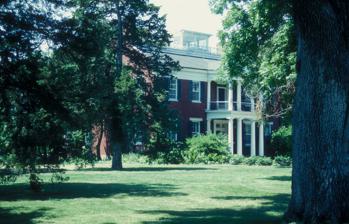
Building: William B. Sappington House
Country: United States of America
Year built: 1843
Historic house in Missouri, United States United States historic place William B. Sappington House U.S. National Register of Historic Places William B. Sappington House, January 2007 Show map of Missouri Show map of the United States Location 3 miles (4.8 km) southwest of Arrow Rock on CR TT, near Arrow Rock, Missouri Coordinates 39°2′24″N 92°59′9″W / 39.04000°N 92.98583°W / 39.04000; -92.98583 Area 2 acres (0.81 ha) Built 1843 ( 1843 ) Architectural style Greek Revival NRHP reference No. 70000348 Added to NRHP January 21, 1970 William B. Sappington House , also known as Prairie Park , is a historic home located near Arrow Rock , Saline County, Missouri . It was built in 1843, and is a 2 + 1 ⁄ 2 -story, square, Greek Revival style brick dwelling on a limestone foundation. It measures 60 feet wide. The front facade features a two-story front portico with Doric order and Ionic order columns.  Its roof is topped by a roof deck and cupola . The house was extensively restored from 1948 to 1955. It was added to the National Register of Historic Places in 1970. References